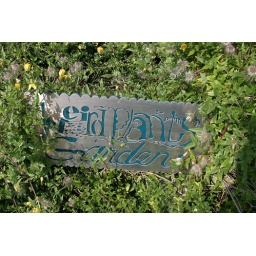
Neat sign along with some weird plants in the Children's Garden of the Oregon Garden.